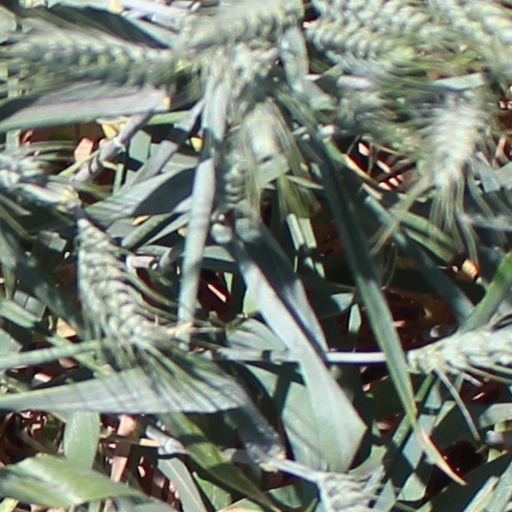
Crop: wheat